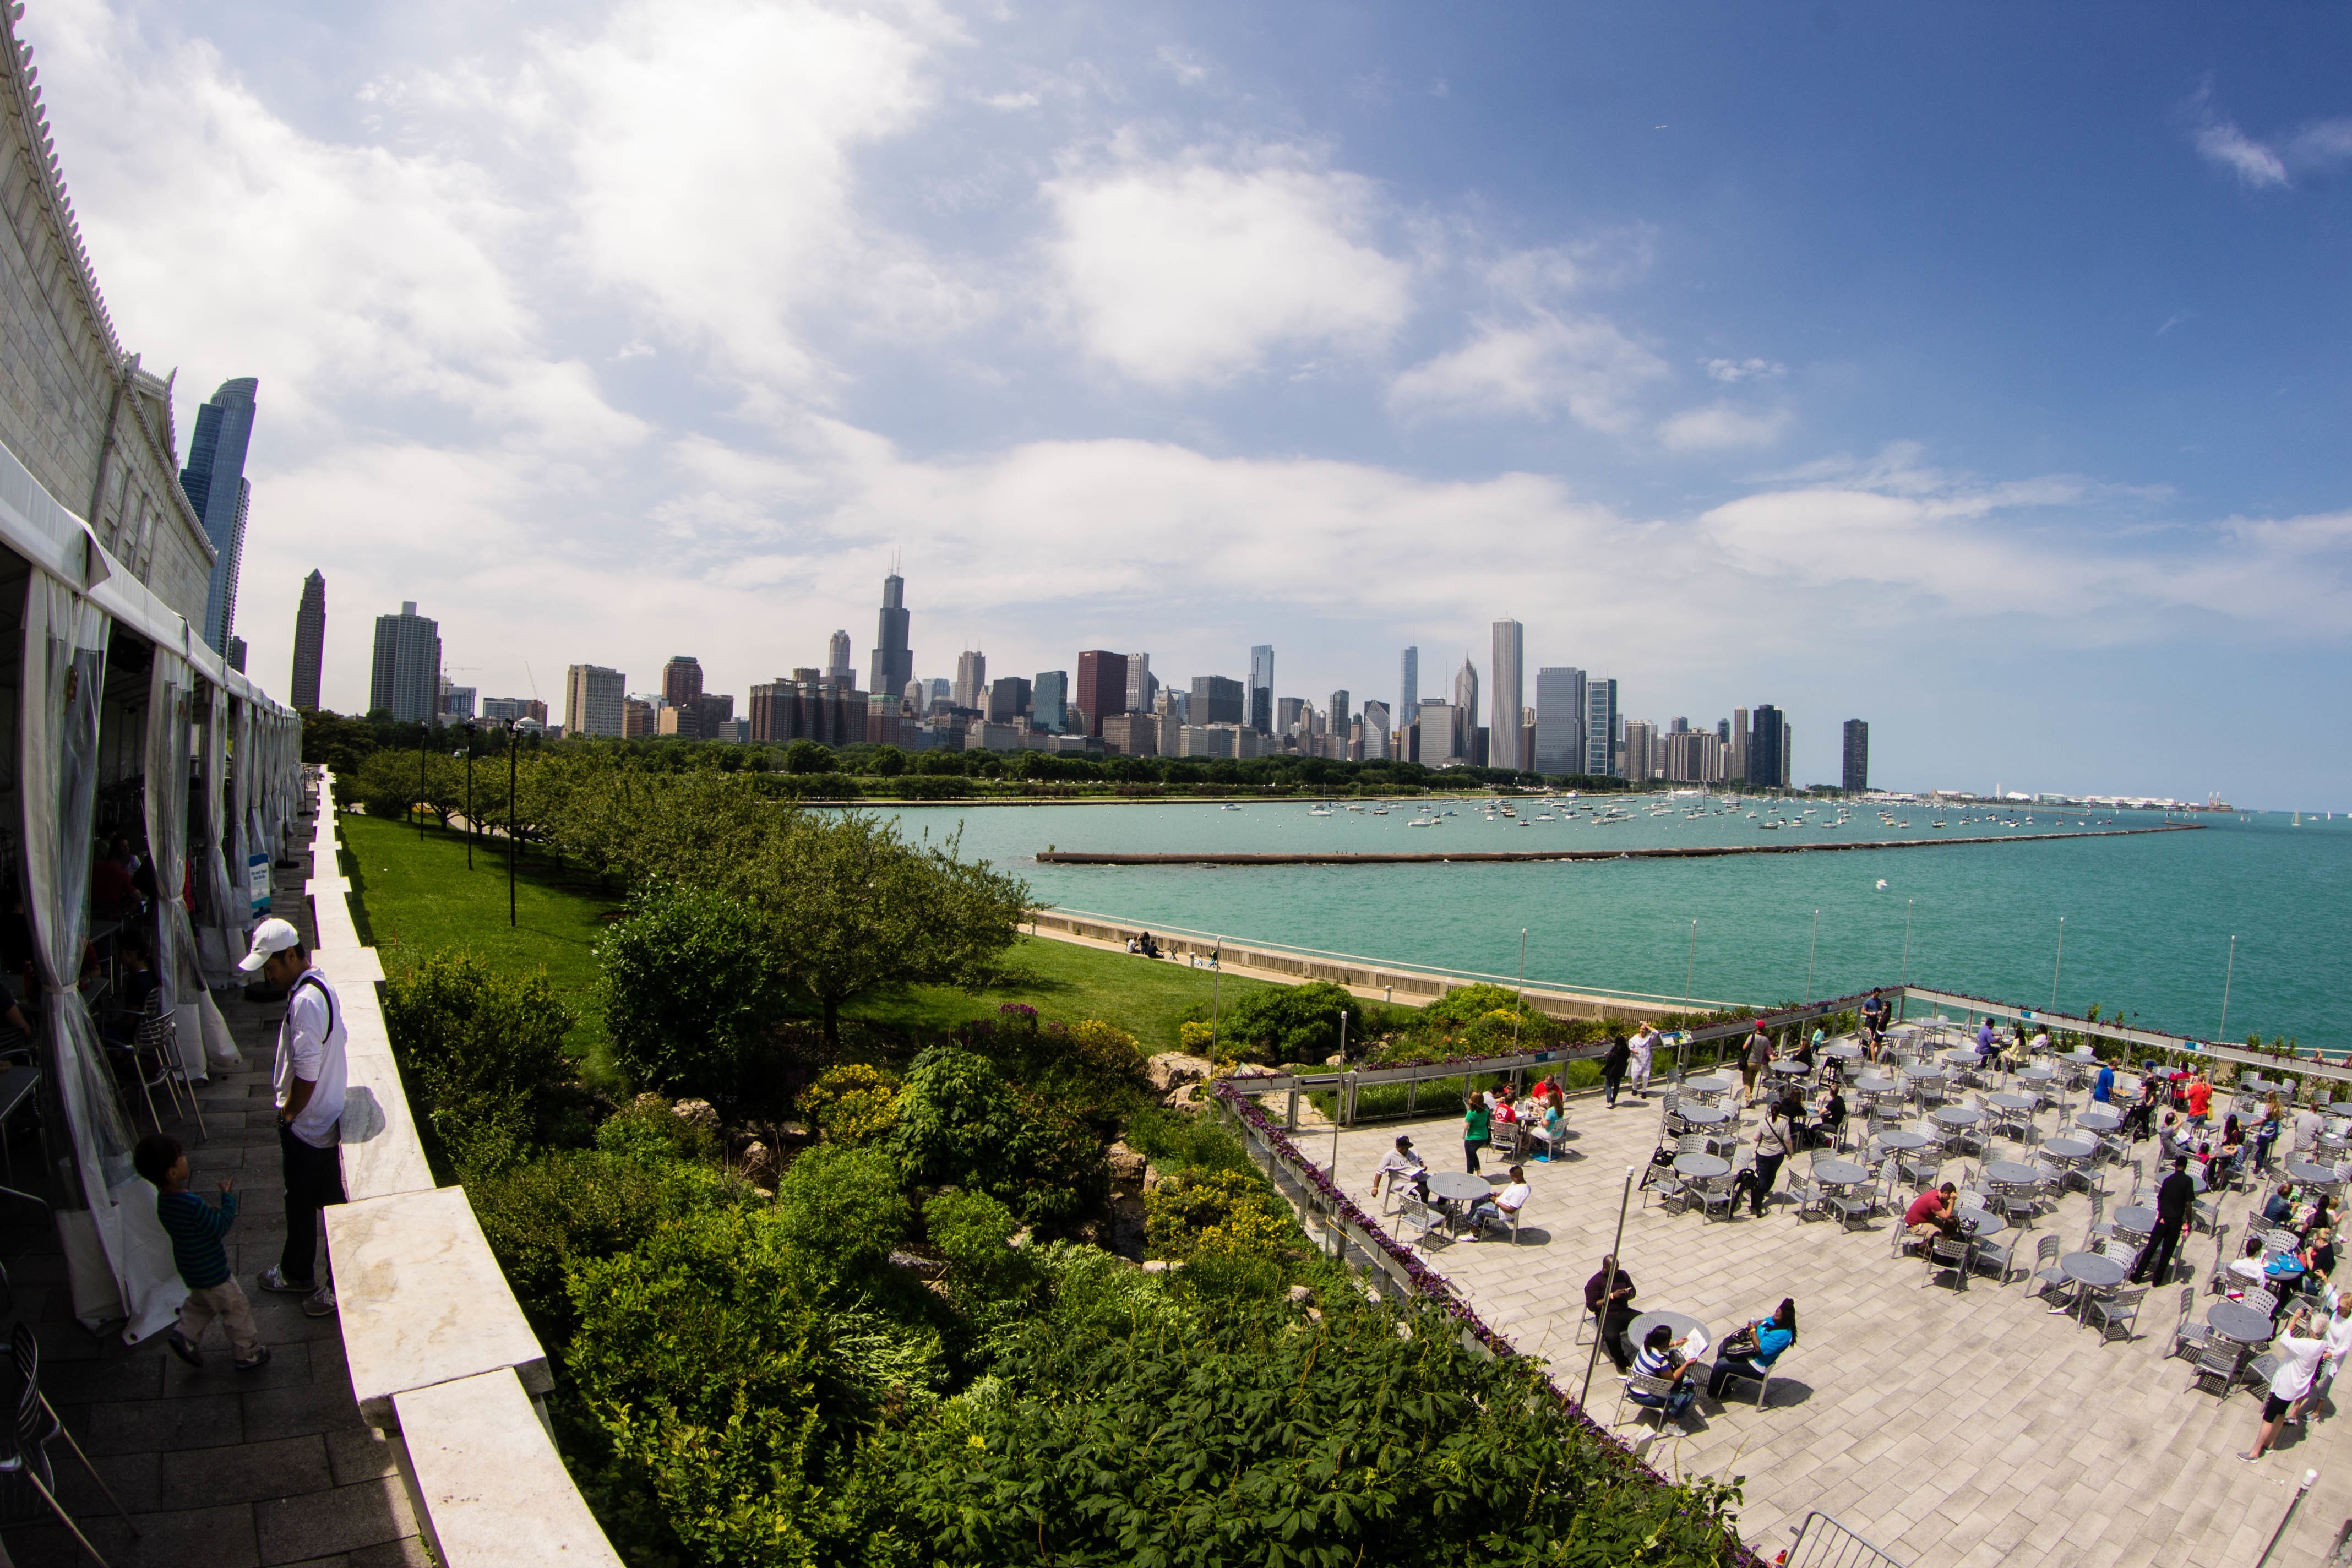
sea, coast, skyline, city, skyscraper, cityscape, vacation, landmark, tourism